Mirogoj Cemetery

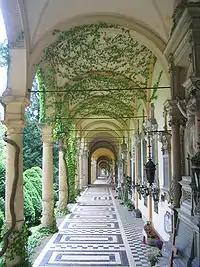
Mirogoj arcade

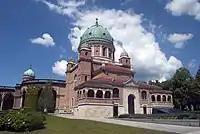
Christ the King Church from inside the cemetery

The Mirogoj Cemetery was built on a plot of land owned by the linguist Ljudevit Gaj, purchased by the city in 1872, after his death. Architect Hermann Bollé designed the main building. The new cemetery was inaugurated on 6 November 1876.